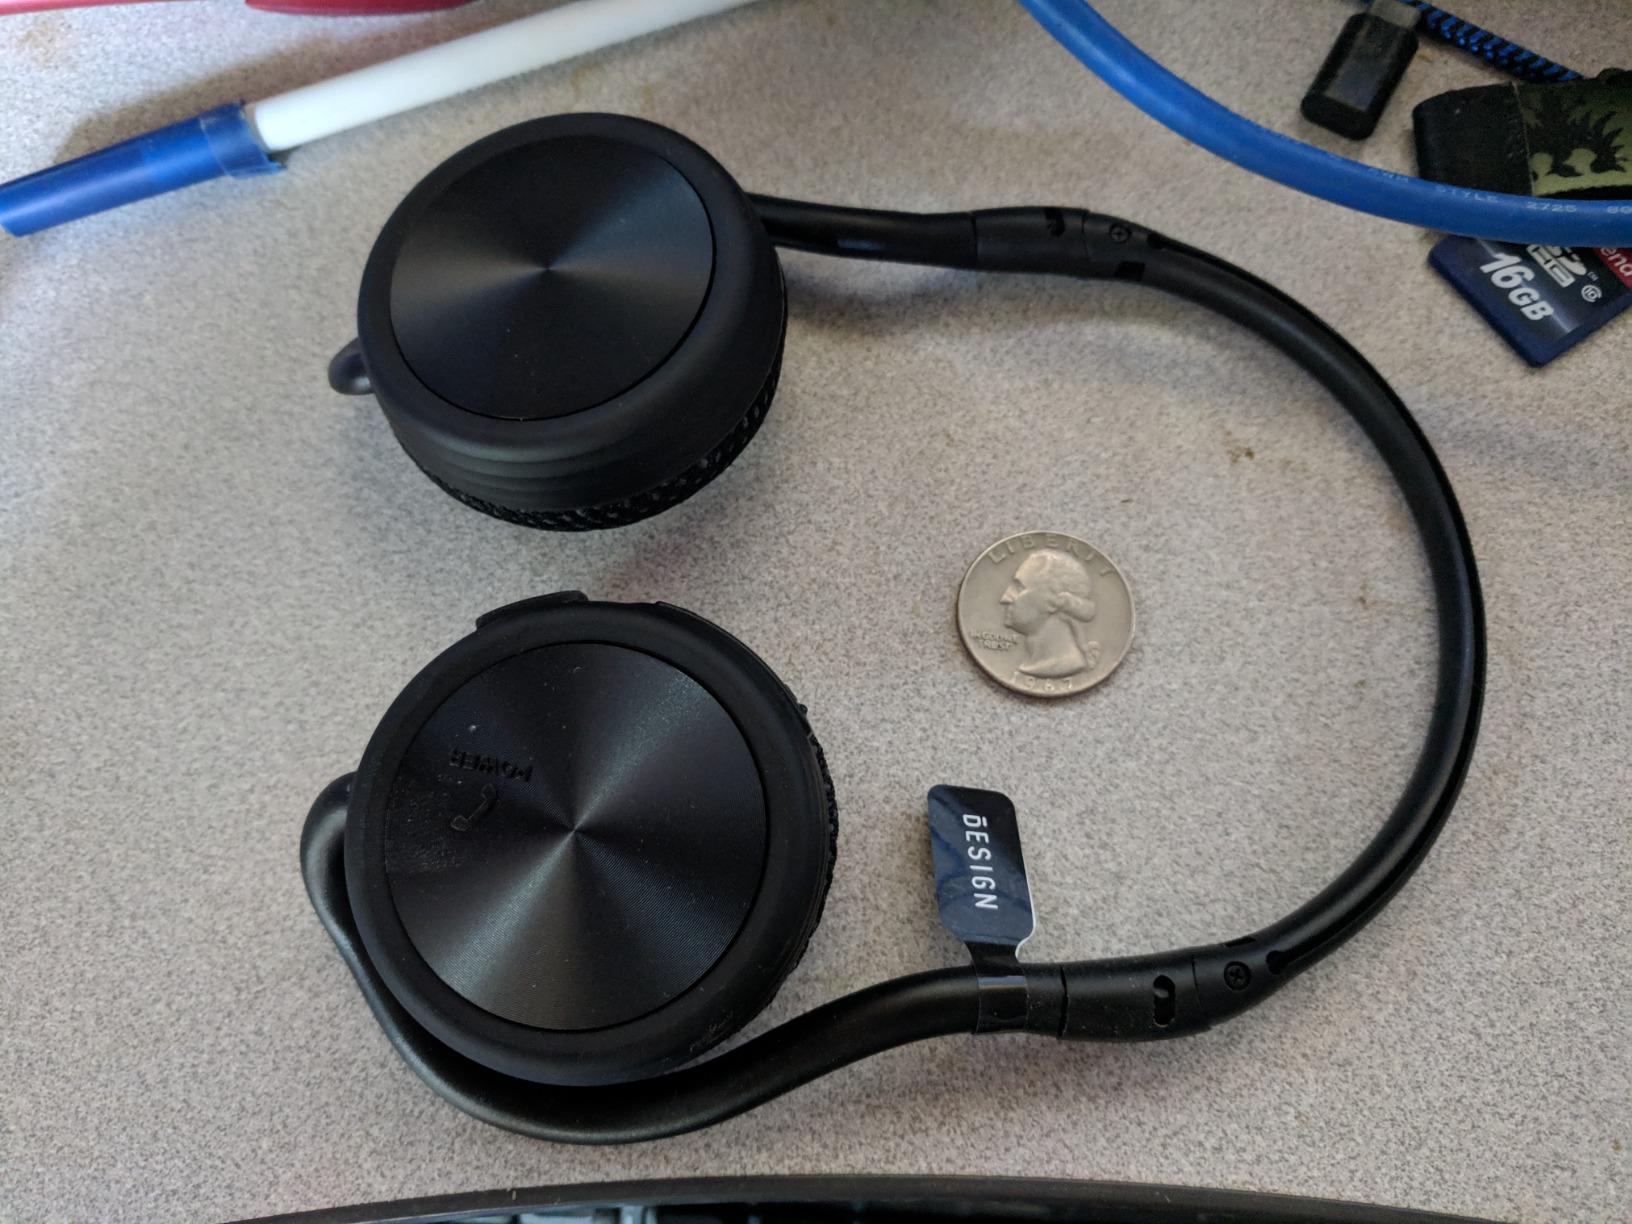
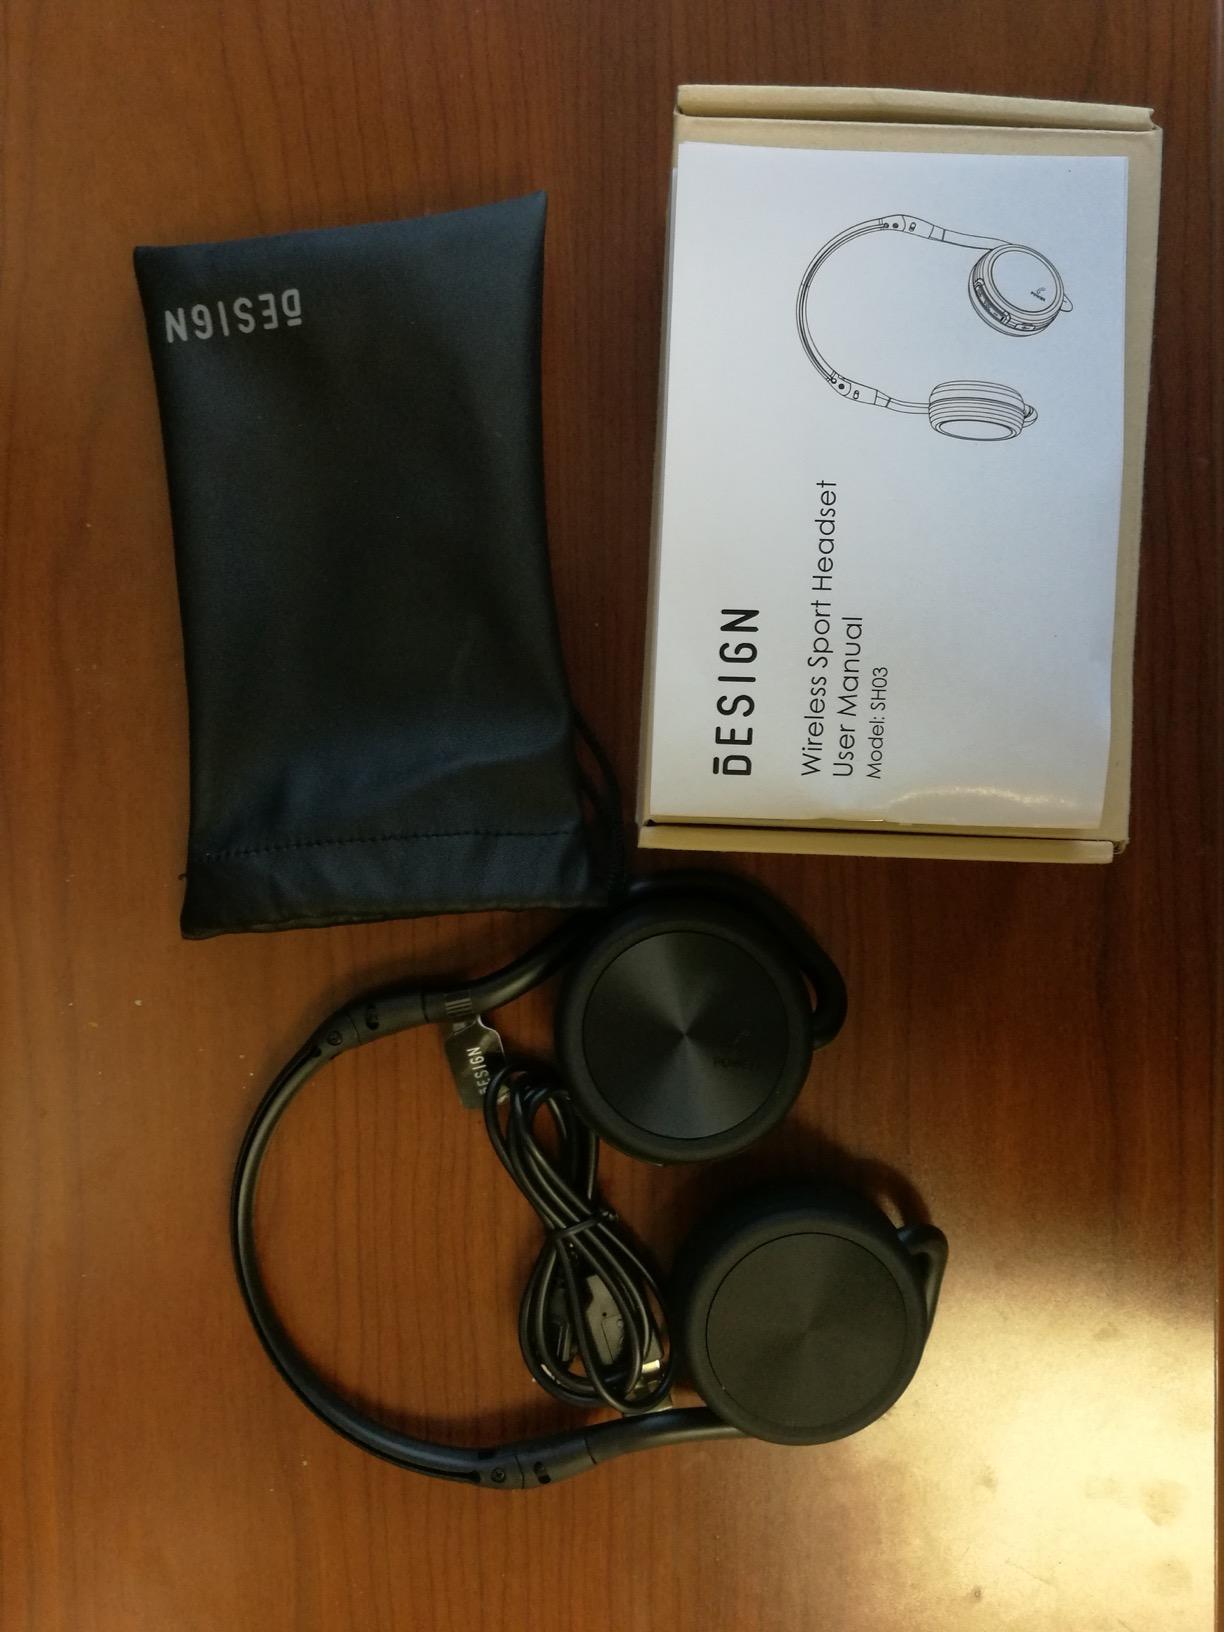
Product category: headphones
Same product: yes